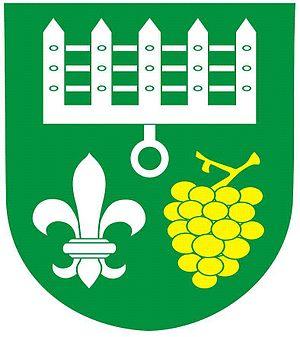
Diváky est une commune du district de Břeclav, dans la région de Moravie-du-Sud, en République tchèque. Sa population s'élevait à 509 habitants en 2018.